Xu Lai (actress)

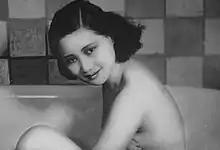
Xu Lai in "Remnants of Spring" (1933), probably the earliest female bath scene in the history of Chinese cinema

In 1932, Xu Lai was recruited by Zhou Jianyun, a cofounder of the Mingxing Film Company, to join the studio. She became famous after starring in the 1933 silent film "Remnants of Spring", in which she appeared in probably the earliest female bath scene in the history of Chinese cinema. Later that year she starred in "A Feather on Mount Tai". In 1934, she starred in Cheng Bugao's popular patriotic films "Romance of Mount Hua" and "Go Northwest".